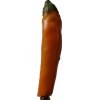
Label: pepper